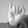
ASL letter: I